Child 44 (film)

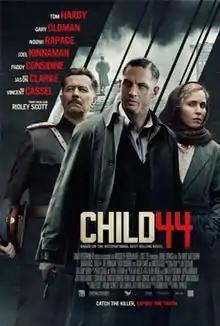
Theatrical release poster

Child 44 is a 2015 mystery thriller film directed by Daniel Espinosa, written by Richard Price, and based on Tom Rob Smith's 2008 novel of the same name. The film stars an ensemble cast featuring Tom Hardy, Gary Oldman, Noomi Rapace, Joel Kinnaman, Paddy Considine, Jason Clarke, and Vincent Cassel. It was released on 17 April 2015. Both the novel and the film are very loosely based on the case of Soviet serial killer Andrei Chikatilo. The film was a box office bomb, grossing just $13 million against its $50 million budget.